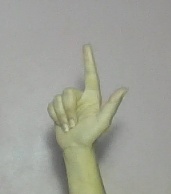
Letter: laam